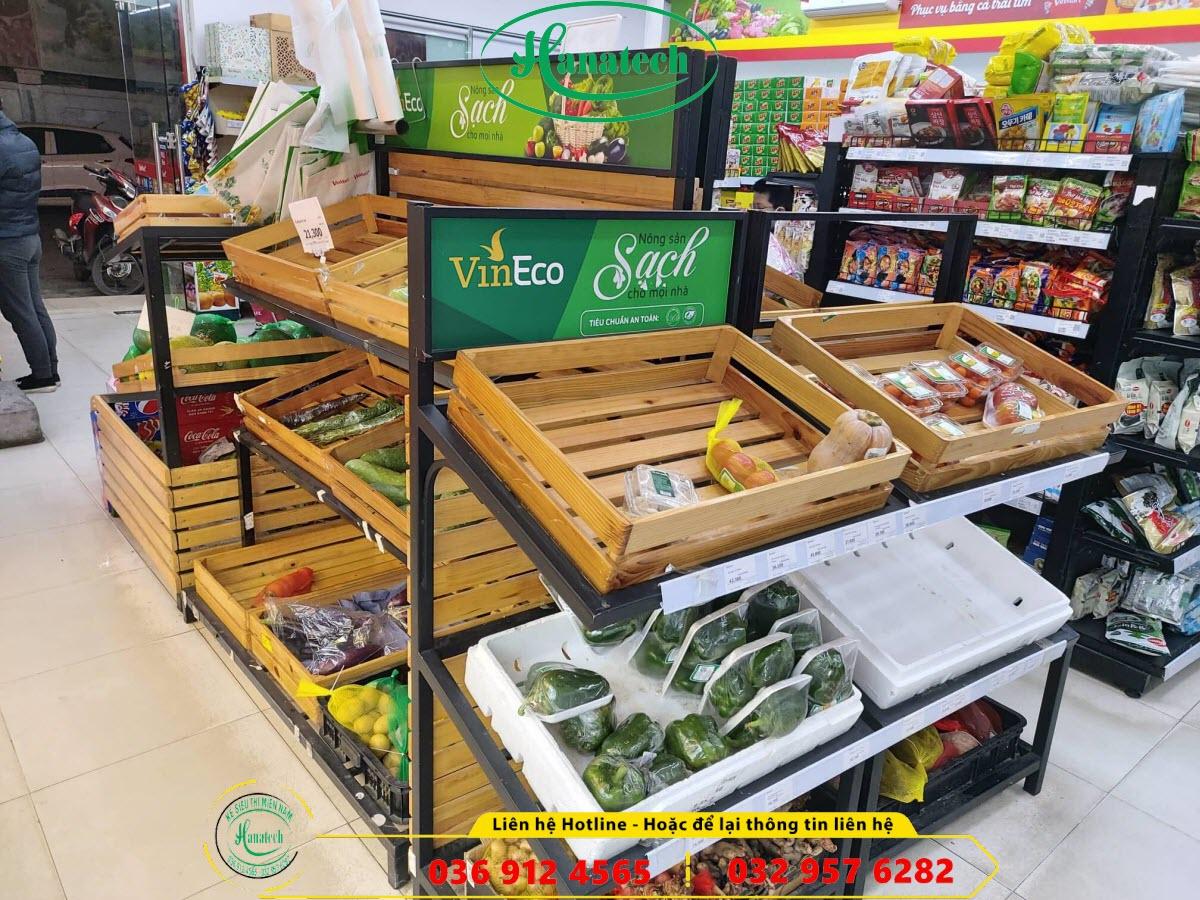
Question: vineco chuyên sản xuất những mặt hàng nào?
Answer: nông sản sạch